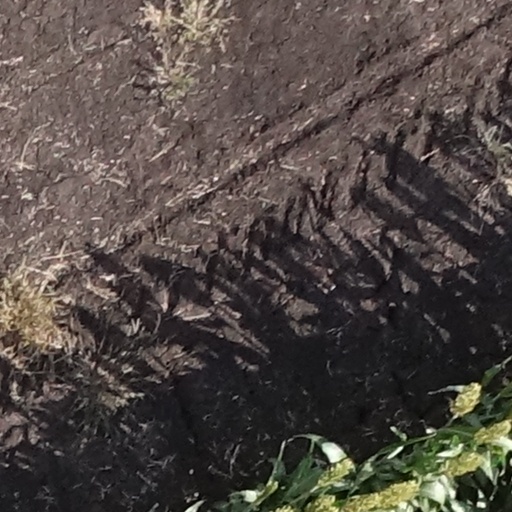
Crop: sorghum